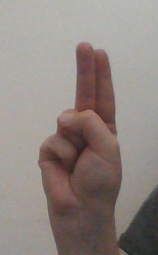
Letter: taa